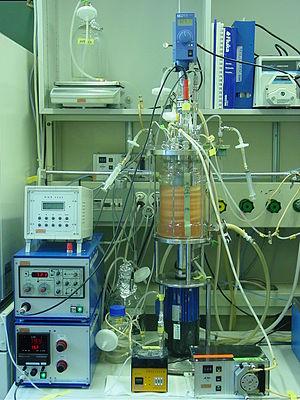
Un bioréacteur, appelé également fermenteur ou propagateur, est un appareil dans lequel on multiplie des micro-organismes pour la production de biomasse, ou pour la production d'un métabolite ou encore la bioconversion d'une molécule d'intérêt.